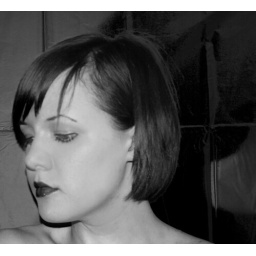
Trying to stop over processing so just converted to black and white and didn't do much else (well not too much else!)